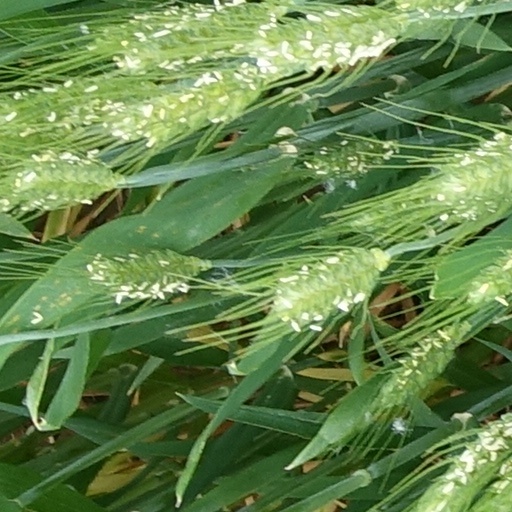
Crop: wheat